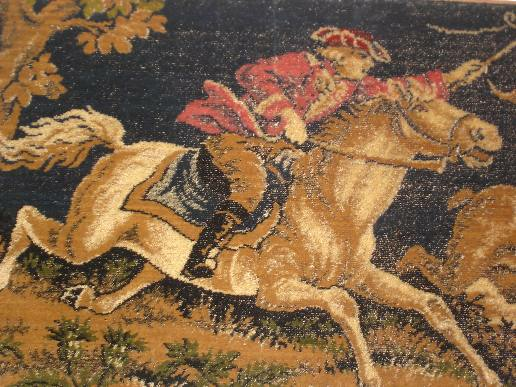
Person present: No